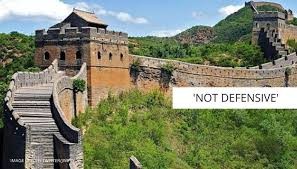
Landmark: Great Wall of China